Concepción, Santander

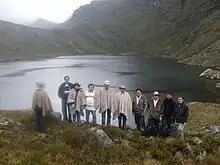
Laguna Arriviatada.

It is located on flat, cleared terrain, and has temperatures around 18 °C. The municipality occupies 686 km, and is bordered by Cerrito in the north; Carcasí, Enciso and Málaga in the south; Boyacá in the east; and Saint Andrés in the west.